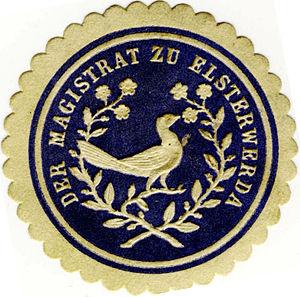
Elsterwerda est une ville du Brandebourg, en Allemagne, située dans l'arrondissement d'Elbe-Elster. Elle comptait environ 7 850 habitants en 2019. Elle s'étend sur une surface de 41 km². Elle se situe au Sud du parc naturel du Niederlausitzer Heidelandschaft, sa frontière Ouest est commune avec le Schraden, région basse de la vallée de l'Elster Noire.